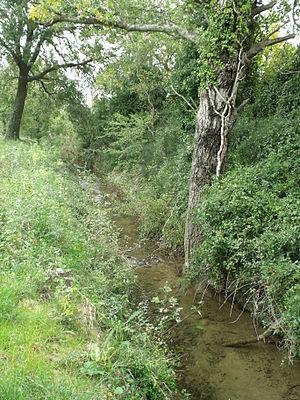
Gaudre du Destet, sur le territoire de la commune de Mouriès (Bouches-du-Rhône).
Un gaudre désigne un cours d'eau souvent à sec en été et à faible débit le reste de l'année.
Le massif des Alpilles est un massif montagneux de faible altitude, au paysage original de roches blanches calcaires, situé au nord-ouest du département français des Bouches-du-Rhône. Il s'étend d'ouest en est entre Tarascon et Orgon sur une superficie de 50 000 hectares, et sur seize communes, bien que très partiellement pour Tarascon et Saint-Martin-de-Crau. Environ 43 000 personnes vivent dans les Alpilles. Depuis le 13 juillet 2006, les collectivités locales sont associées au sein du parc naturel régional des Alpilles.
Le gaudre du Destet, aussi appelé gaudre de la Fourcolle, est une rivière française, affluent de l'étang de Berre, qui coule dans le département des Bouches-du-Rhône et la région Provence-Alpes-Côte d'Azur.